King Edward VII-class battleship

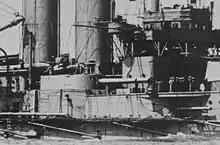
One of "King Edward VII"s 9.2-inch gun turrets

The "King Edward VII"s had four 12-inch 40-calibre Mk IX guns mounted in twin-gun turrets fore and aft. The guns were carried in BVIIS-type mountings, which had a range of elevation from −5 degrees to +13.5 degrees and allowed loading the guns at any angle. The guns had a muzzle velocity of , and they were capable of penetrating 12 inches of Krupp armour at a range of . At their maximum elevation, the guns had a range of . "Commonwealth" and "Zealandia" later had their mounts modified to allow elevation to 30 degrees, which extended their maximum range significantly, to . These were supported by a heavy secondary battery of four guns in four single turrets, two on each broadside. The guns were carried in Mk VS mounts, which had a range of elevation from −7 to +15 degrees, allowing for a maximum range of . Muzzle velocity was .